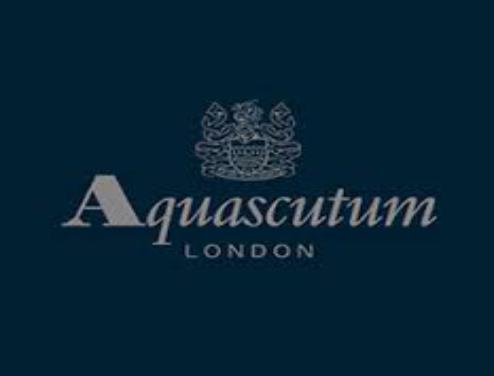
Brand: Aquascutum
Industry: Clothes